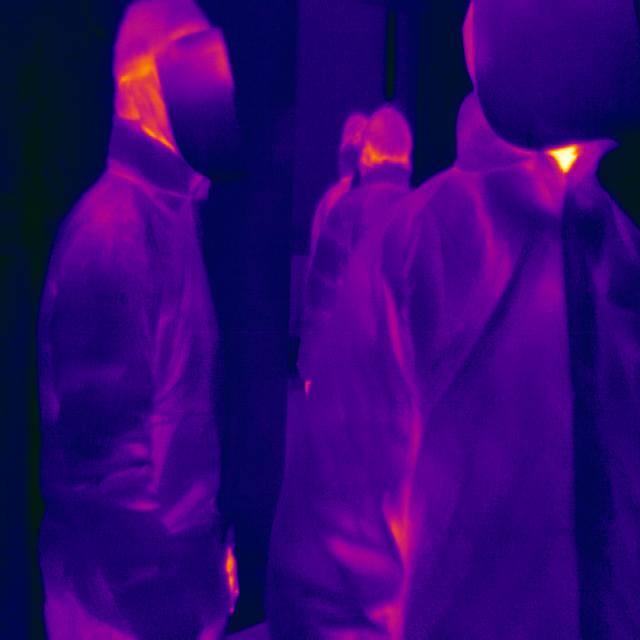
Detected objects:
label: person
label: person